Georges Bizet

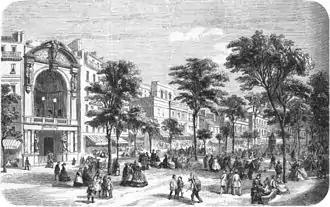
The Théâtre Historique in Paris, one of the homes of the Théâtre Lyrique company, pictured in 1862

Back in Paris with two years of his grant remaining, Bizet was temporarily secure financially and could ignore for the moment the difficulties that other young composers faced in the city. The two state-subsidised opera houses, the Opéra and the Opéra-Comique, each presented traditional repertoires that tended to stifle and frustrate new homegrown talent; only eight of the 54 Prix de Rome laureates between 1830 and 1860 had had works staged at the Opéra. Although French composers were better represented at the Opéra-Comique, the style and character of productions had remained largely unchanged since the 1830s. A number of smaller theatres catered for operetta, a field in which Offenbach was then paramount, while the Théâtre Italien specialised in second-rate Italian opera. The best prospect for aspirant opera composers was the Théâtre Lyrique company which, despite repeated financial crises, operated intermittently in various premises under its resourceful manager Léon Carvalho. This company had staged the first performances of Gounod's "Faust" and his "Roméo et Juliette", and of a shortened version of Berlioz's "Les Troyens".